Flareup (film)

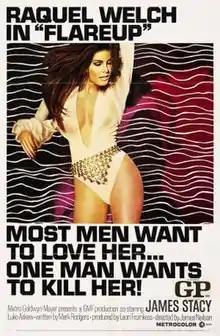
Theatrical release poster

Flareup is a 1969 American thriller film directed by James Neilson and written by Mark Rodgers. The film stars Raquel Welch, James Stacy, Luke Askew, Don Chastain, Ron Rifkin and Jean Byron. The film was released on November 10, 1969, by Metro-Goldwyn-Mayer.